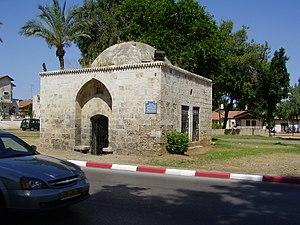
Israël, Lod - ""le puits de la paix"", sabil (fontaine mamelouke) dans la rue de Jérusalem (Sderot Yerushalayim). עברית: לוד סביל &quot